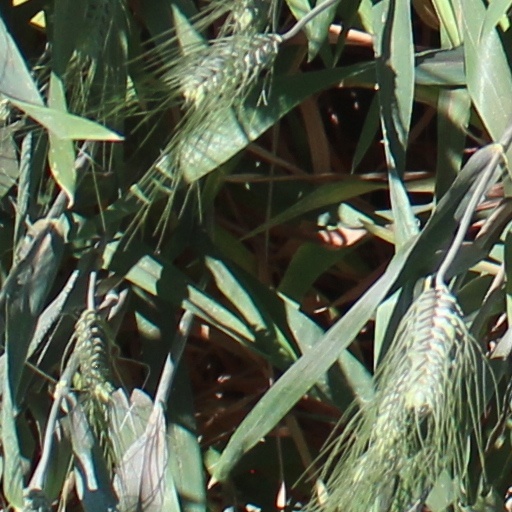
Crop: wheat